South Westphalia University of Applied Sciences

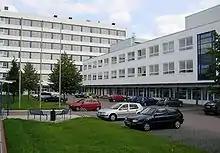
Campus Iserlohn

The South Westphalia University of Applied Sciences has four campuses located in Iserlohn (seat), Hagen, Meschede and Soest and a subsidiary in Lüdenscheid. The university strongly believes in small classes and personal support. The university is known for its student friendly environment.